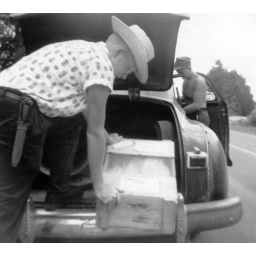
NC, 1957 preparing to ship a box of snakes to Serpentarium in MI.